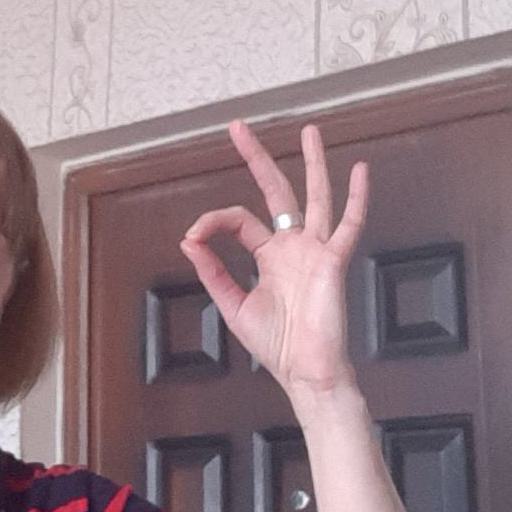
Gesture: ok